Packaged metering manhole

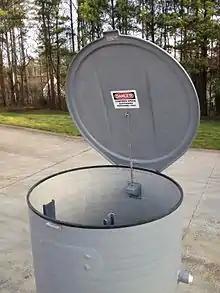
An open domed top on a fiberglass packaged metering manhole

The fiberglass barrels used in the production of packaged metering manholes are, almost exclusively in North America, required to meet the standards set for in "ASTM D 3753: Standard Specification for Glass-Fiber-Reinforced Polyester Manholes and Wetwells". The standard defines minimum performance criteria, quality control, chemical resistance, and materials of construction.